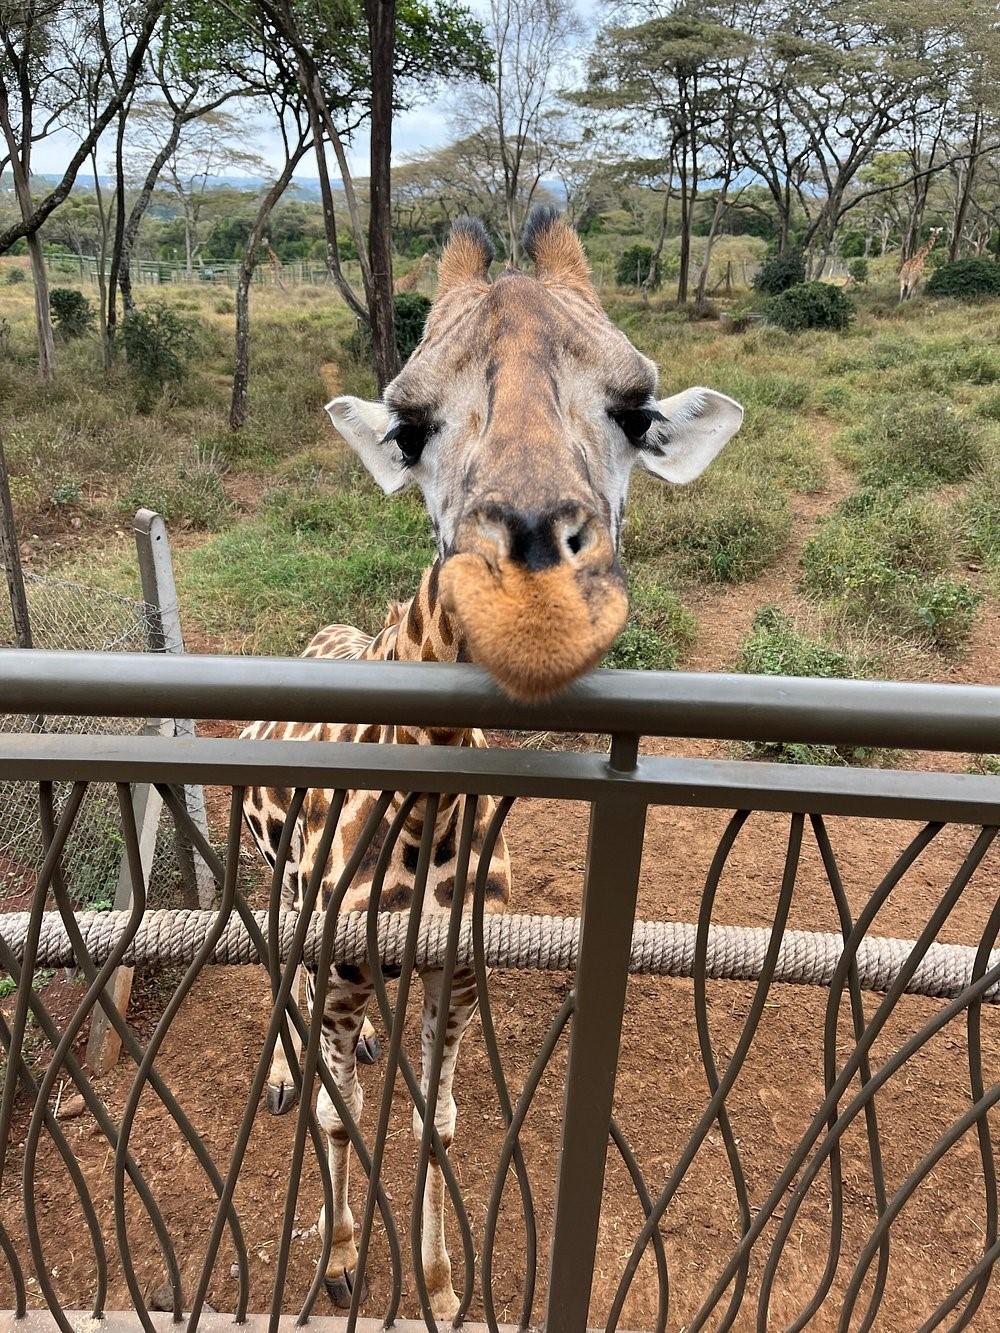
Twiga amesimama kando ya miti mirefu yenye majani yenye rangi ya kijani akichunguza mazingira yake yenye udongo na anga wazi lenye mwangaza wa jua eneo hili lina muundo wa asili, ambapo wanyama hukaa kwa amani ikitoa mazao ya kuvutia na salama kwa wanyama wa porini